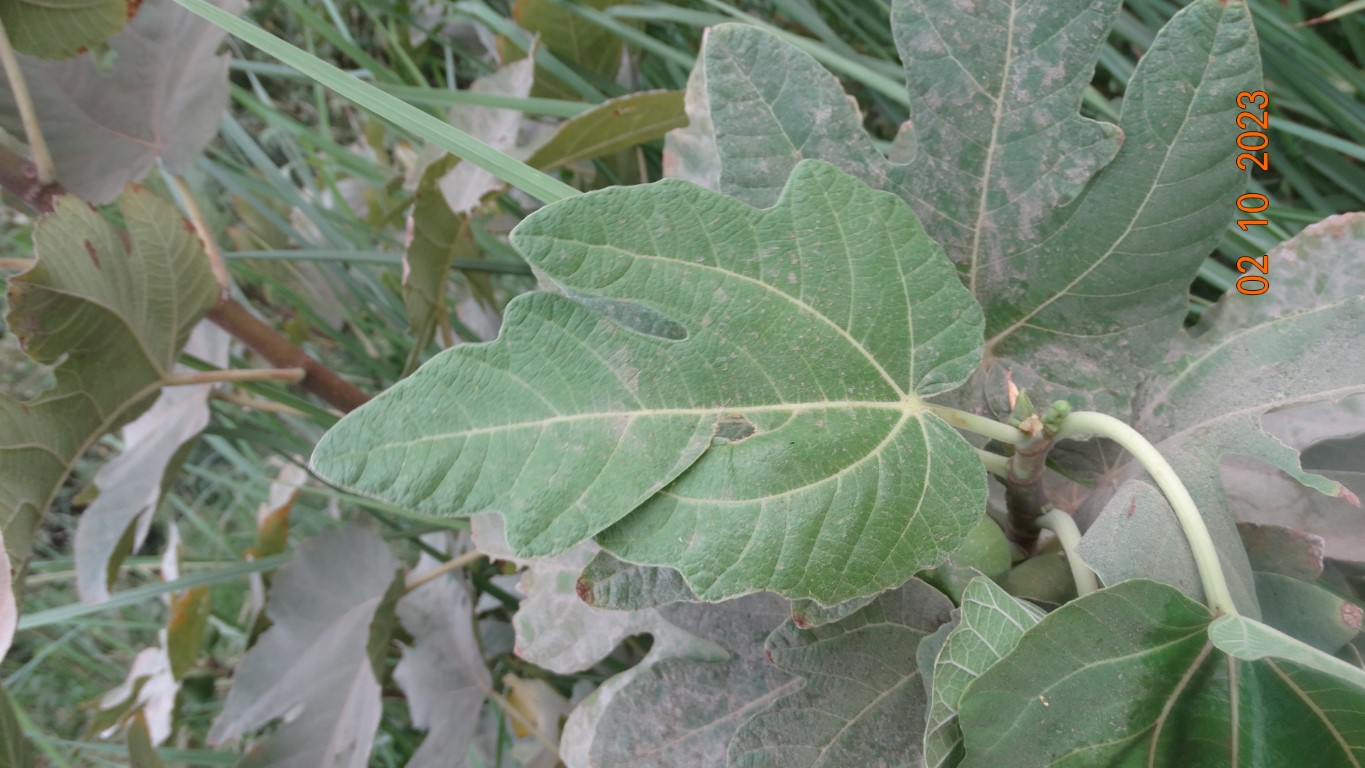
Label: healthy